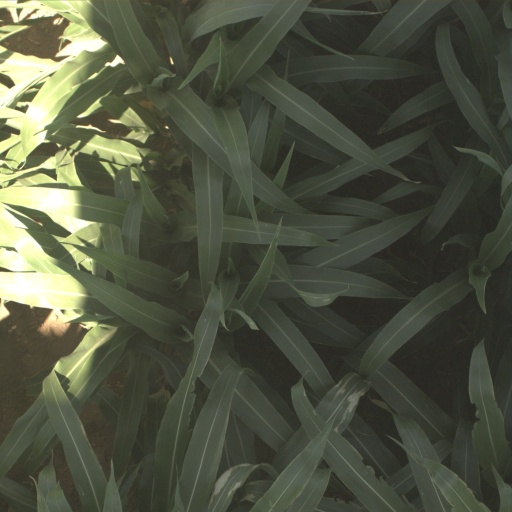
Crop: sorghum